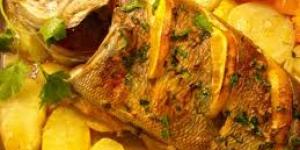
besugo asado al horno